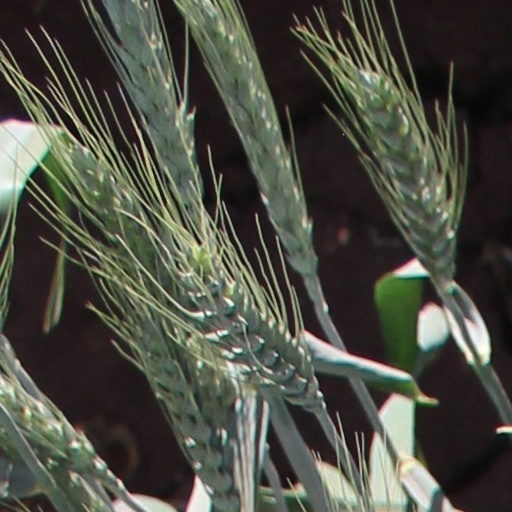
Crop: wheat